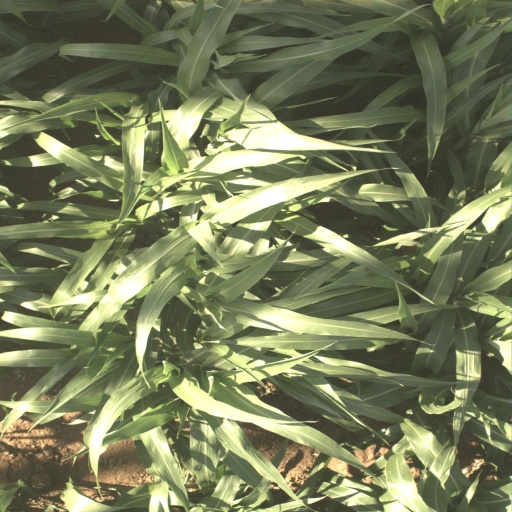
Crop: sorghum